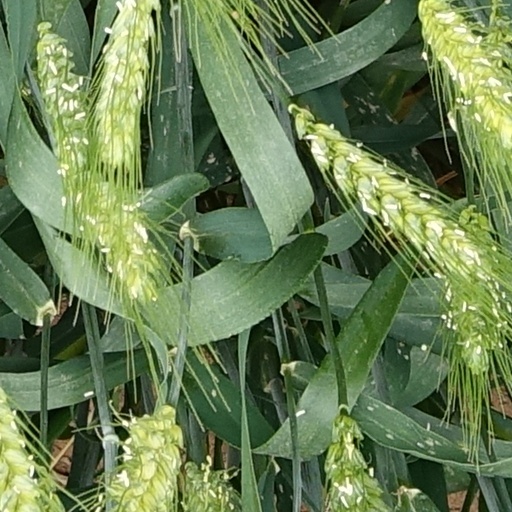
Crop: wheat